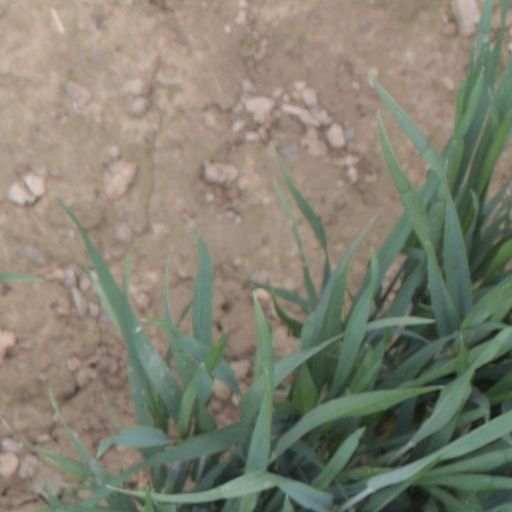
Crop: wheat